2019 SEA Games closing ceremony

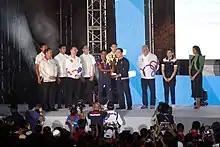
Roger Casugay being recognized as the "Fair Play Athlete."

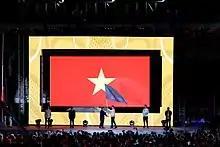
The handover of the Southeast Asian Games Federation flag.

The pre-show consisted of performances from the Aeta Festival Dancers of Porac and the Manila Concert Choir.